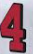
Number: 4